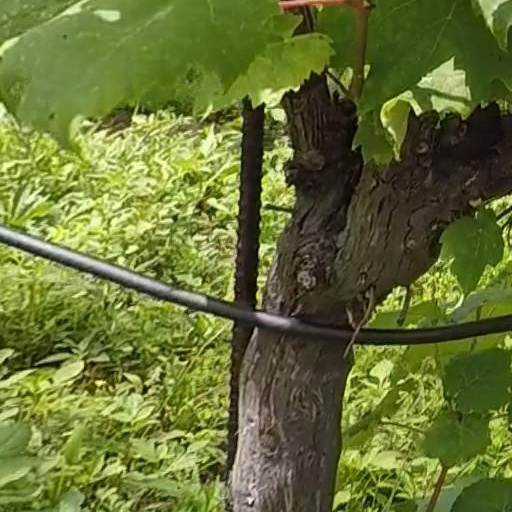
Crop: grape